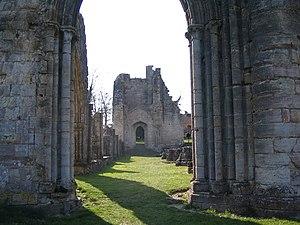
L’abbaye de Saint-Évroult est une ancienne abbaye bénédictine construite sur ce qui est aujourd'hui le territoire de la commune de Saint-Évroult-Notre-Dame-du-Bois. Elle est aujourd'hui en ruines et fait l’objet d’un classement au titre des monuments historiques depuis le 17 janvier 1967.
Cet article recense les monuments historiques de l'Orne, en France.
Les Giroie ou Géré sont une famille de la noblesse normande. Leur nom entre dans la composition du toponyme Saint-Céneri-le-Gérei. Ils étaient particulièrement établis en pays d'Ouche où ils restaurèrent l’abbaye de Saint-Évroult avec les Grandmesnil.
Saint-Evroult-Notre-Dame-du-Bois est une commune française, située dans le département de l'Orne en région Normandie, peuplée de 454 habitants.